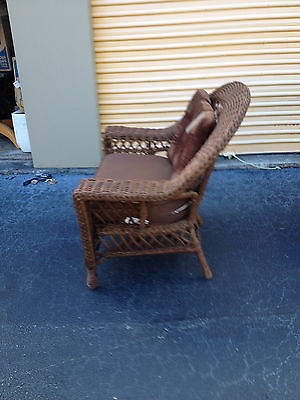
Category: chair